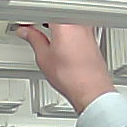
Product: heinz_mayo